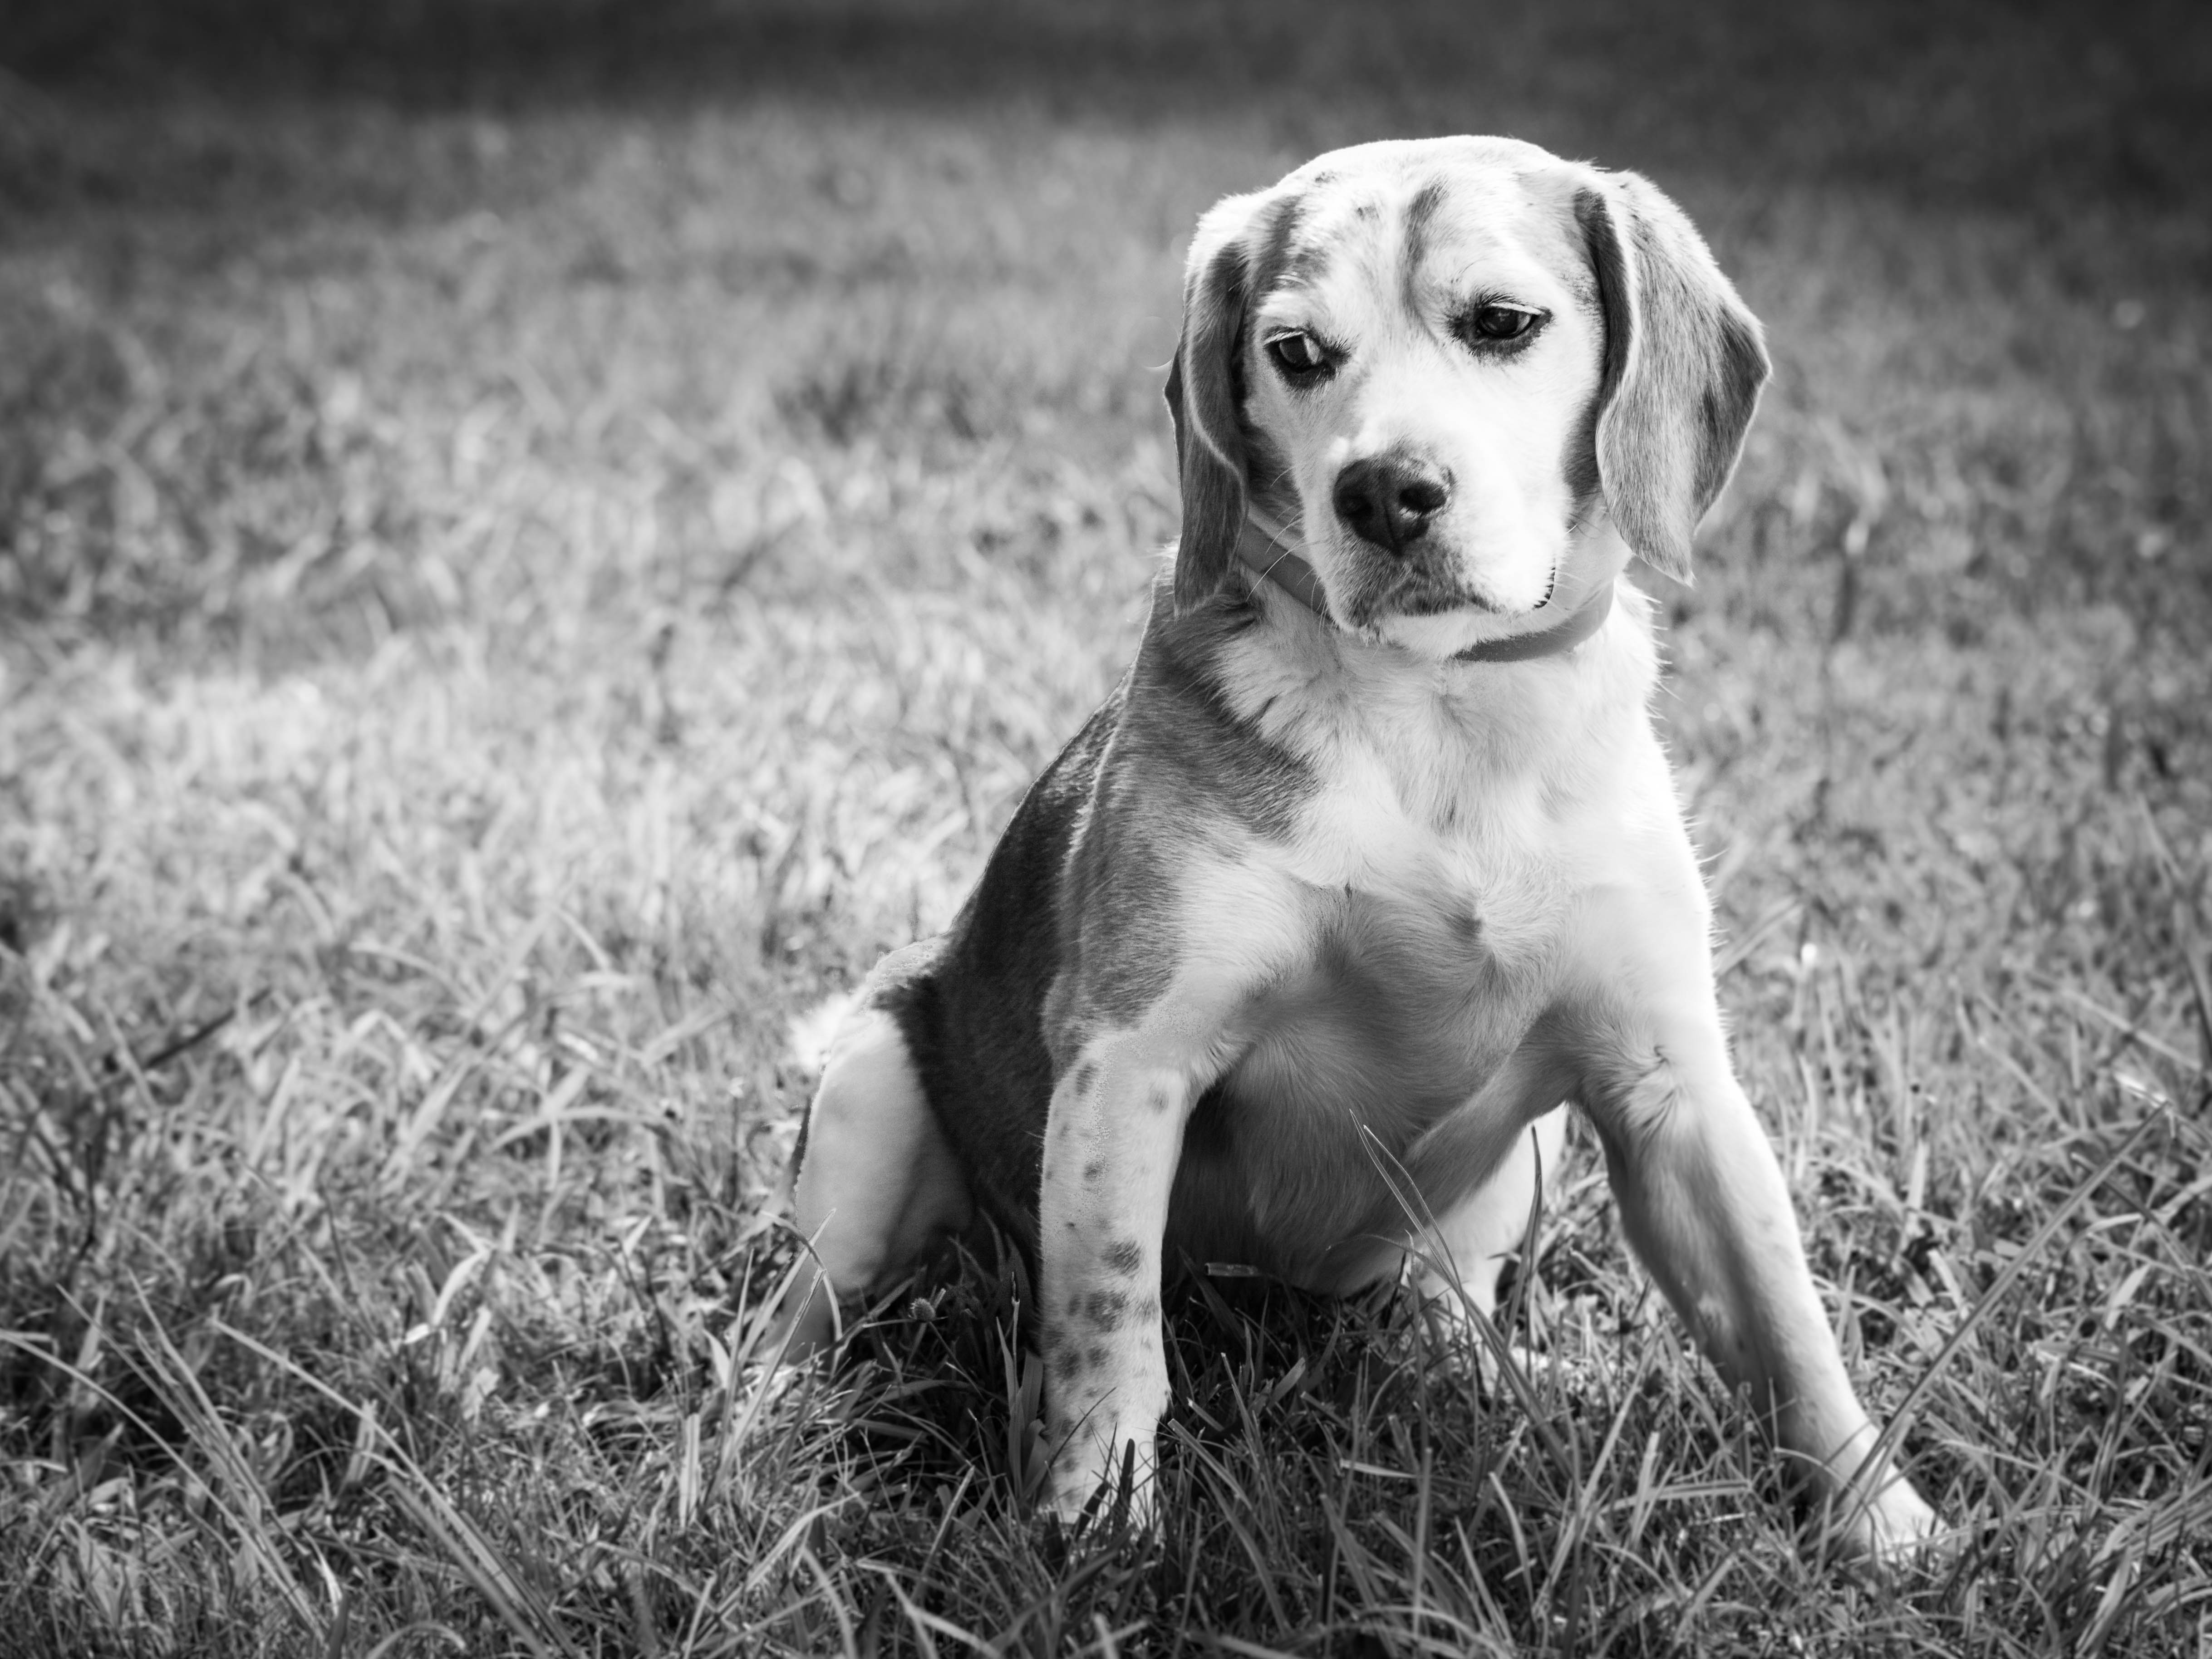
black and white, puppy, dog, mammal, nikon, monochrome, bw, blackandwhite, vertebrate, labrador retriever, d7100, beagle, dog breed, nikond7100, monochrome photography, dog like mammal